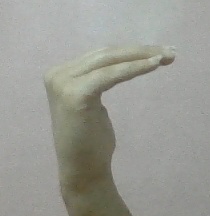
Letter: haa